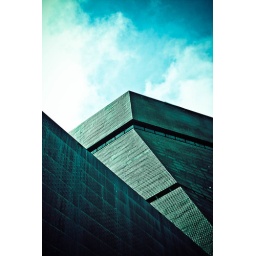
building in golden gate park